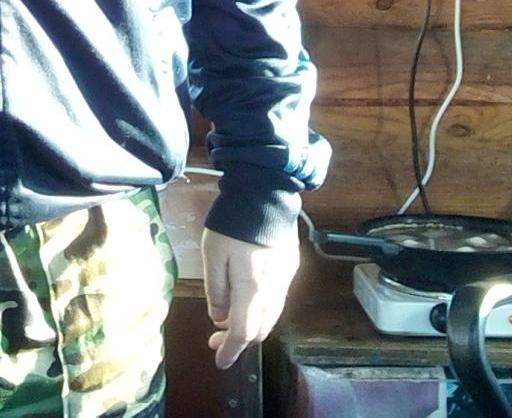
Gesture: no_gesture